Children's Day (India)

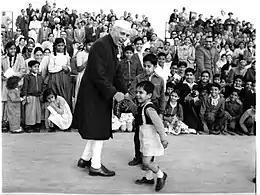
Jawaharlal Nehru shaking hands with one of the children who had come to see the Beating of the Retreat on January 29, 1957.

In 1957, 14 November was officially declared Children's Day in India by a special government edict. The Government of India's Department of Posts and Telegraphs issued first day covers and three commemorative stamps on the occasion of "Bal Din" ("Children's Day").